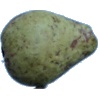
Label: Pear Stone 1